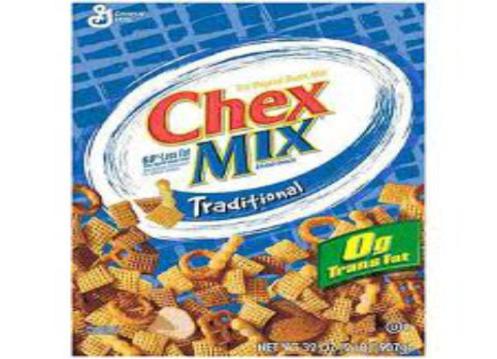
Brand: chex mix
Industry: Food